Argan oil

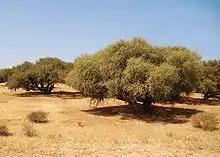
Plantation of argans

The argan nut contains one to three oil-rich argan kernels. Extraction yields from 30% to 50% of the oil in the kernels, depending on the method. It takes about of dried argan fruit to produce only one litre of oil.